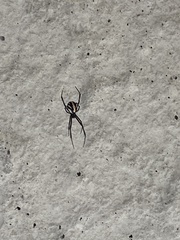
Species: Lactrodectus_hesperus